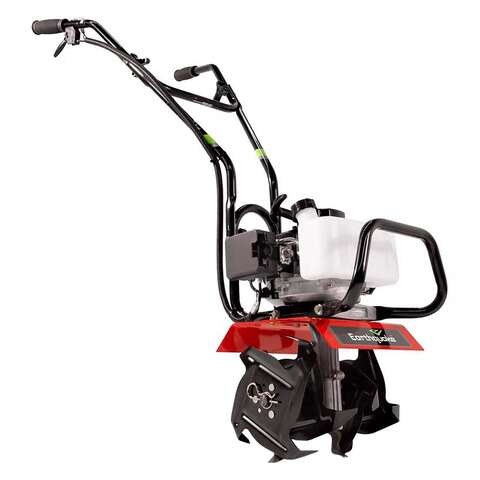
Earthquake MAC 31452 8 in. 2-Cycle 33 cc Cultivator/Tiller
UPC: 012642015298 Model Number: 31452
Brand: Ardisam Inc
Category: Home & Garden > Lawn & Garden > Outdoor Power Equipment > Power Tillers & Cultivators